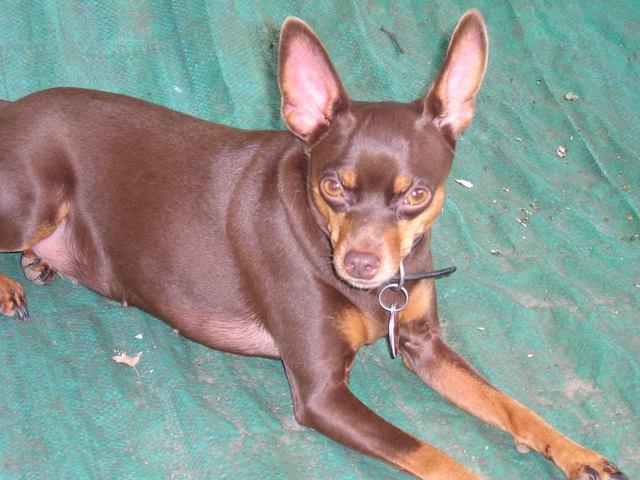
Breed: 420-n000124-Chihuahua